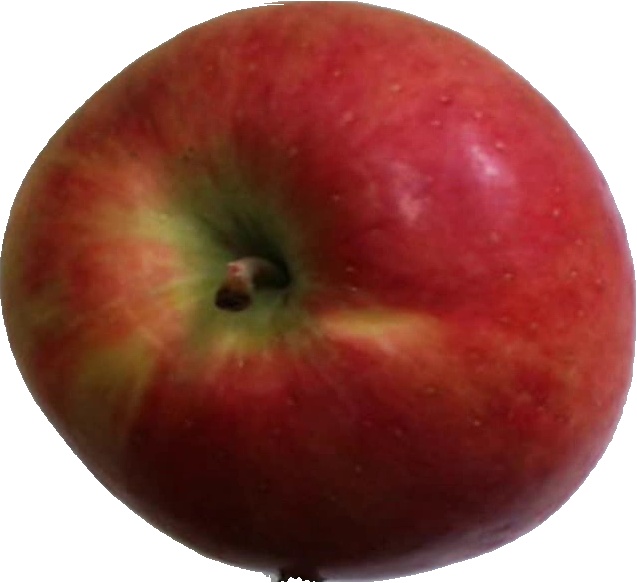
Label: apple_crimson_snow_1